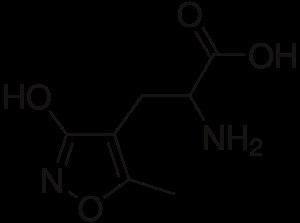
Les ampakines sont une classe de composés connus pour augmenter la capacité d'attention et de vigilance et pour faciliter l'apprentissage et la mémoire. Les ampakines tirent leur nom des récepteurs AMPA glutamatergiques avec lesquels elles interagissent fortement. Les récepteurs AMPA tirent eux-mêmes leur nom de l'acronyme AMPA, du nom anglais de l'acide 2-amino-3-propanoïque, qui se lie sélectivement à eux.